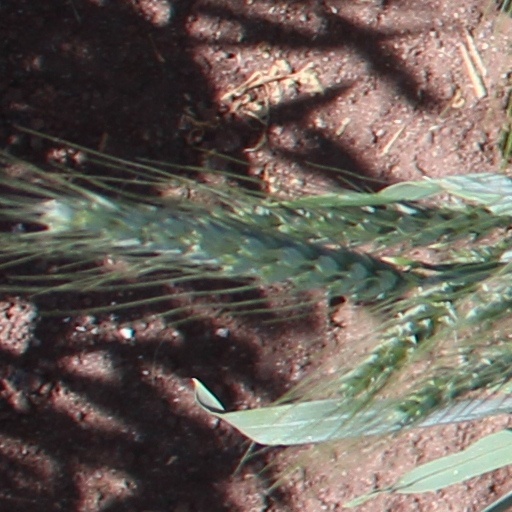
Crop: wheat